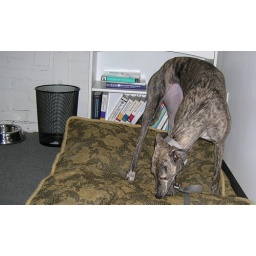
Betty's Kirkland dog bed in my office.